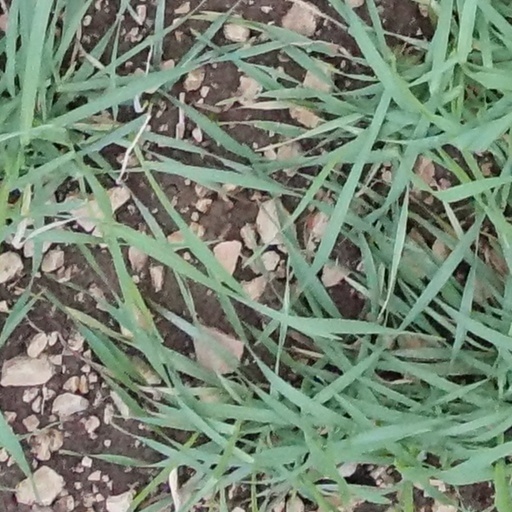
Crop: wheat